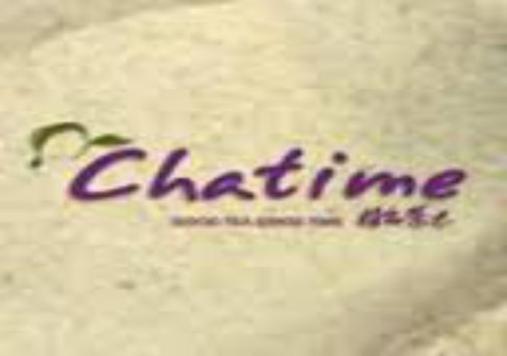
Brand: chatime
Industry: Food